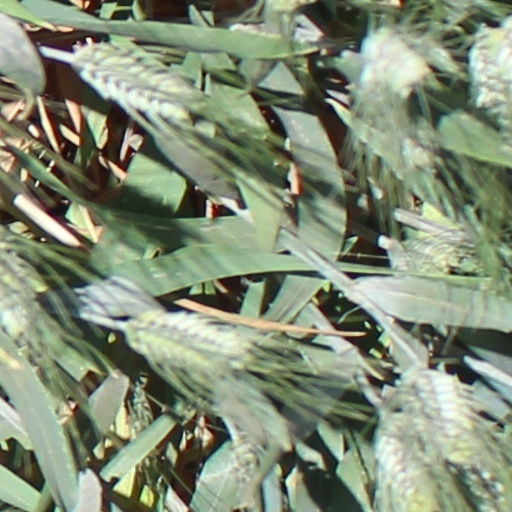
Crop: wheat